Knitting

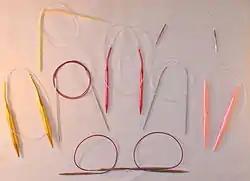
Circular knitting needles in different lengths, materials and sizes, including plastic, aluminum, steel and nickel-plated brass

The second type of knitting needles are straight, double-pointed knitting needles (also called "DPNs"). Double-pointed needles are tapered at both ends, which allows them to be knit from either end. DPNs are typically used for circular knitting, especially smaller tube-shaped pieces such as sleeves, collars, and socks; usually one needle is active while the others hold the remaining active stitches. DPNs are somewhat shorter (typically 7 inches) and are usually sold in sets of four or five.